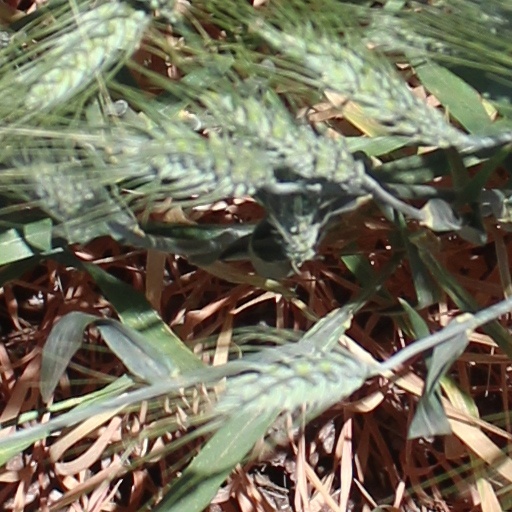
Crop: wheat